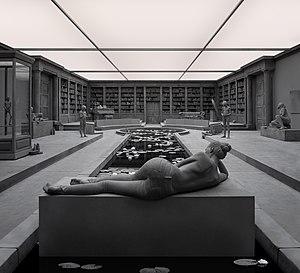
Hans Op de Beeck est un artiste plasticien belge qui habite et travaille à Anderlecht où il poursuit sa carrière depuis ses vingt dernières années à travers des expositions internationales.